Gradient network

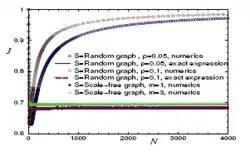
Fig.7. The congestion coefficient for random graphs and scale-free networks.

One problem in communication networks is understanding how to control congestion and maintain normal and efficient network function.